Chalybeate

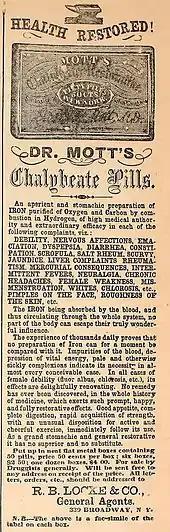
1860 advertisement

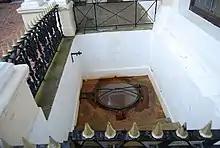
The Chalybeate Spring at Tunbridge Wells

Chalybeate waters, also known as ferruginous waters, are mineral spring waters containing salts of iron.